John Defterios

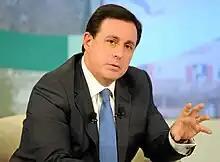
John Defterios at the World Economic Forum annual meeting in 2012

John K. Defterios (born April 7, 1961) is an American journalist best known for his work at CNN. He was CNN Business Emerging Markets Editor on CNN International. He left the company in May 2021, after 35 years.